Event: Nepal Earthquake
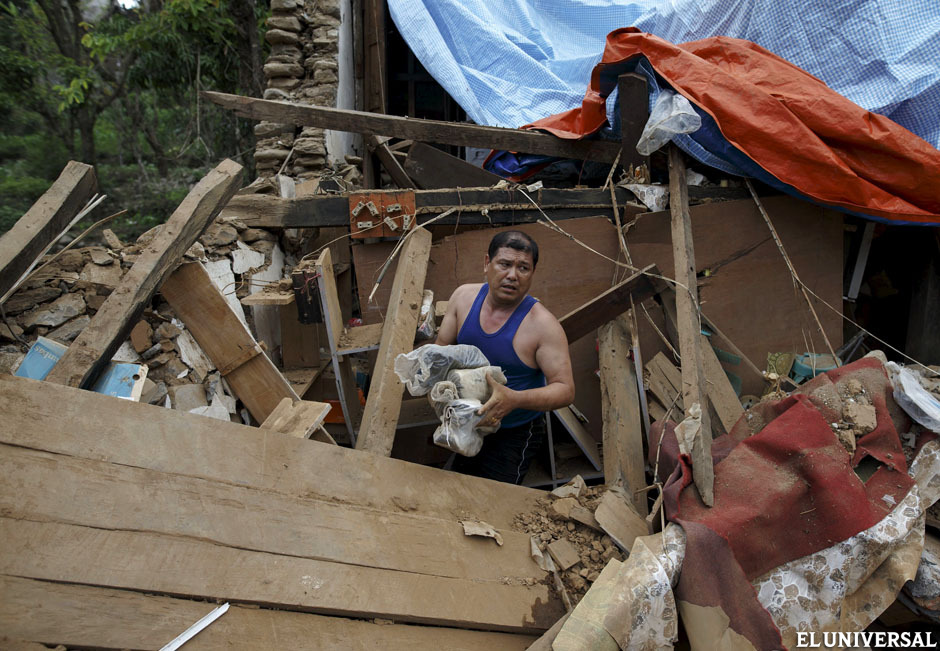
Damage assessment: damage